North Adams High School

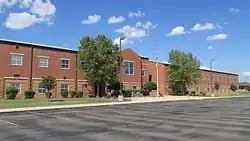
North Adams High School

North Adams High School is a public high school located in Seaman, Adams County, Ohio, United States. It is one of three high schools in the Adams County/Ohio Valley School District, the other two being Peebles High School and West Union High School. The district also has a vocational school (Ohio Valley Career and Technical Center).